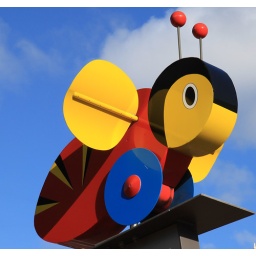
A Kiwi icon, this one sits atop a street sign in central Wellington.